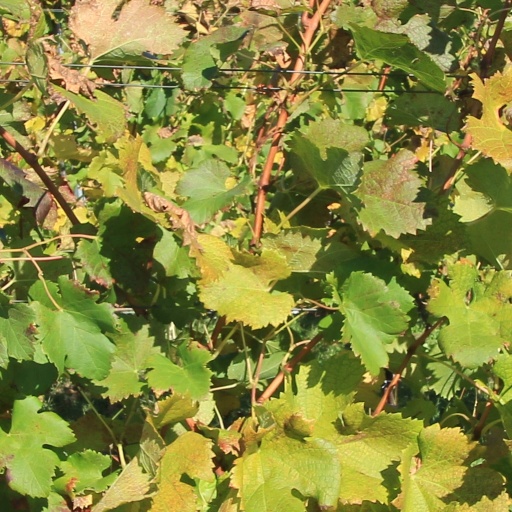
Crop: grape